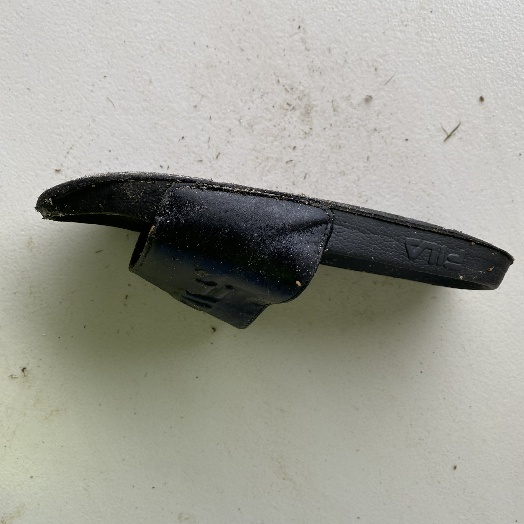
Label: Textile Trash